Warbird

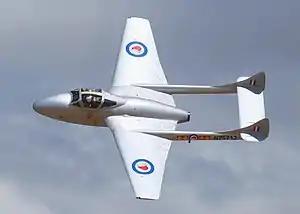
A restored, privately owned de Havilland Vampire warbird

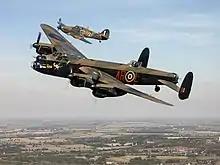
Lancaster B I "PA474" in 460 Squadron (RAAF) colours, escorted by Hurricane Mk.IIc LF363 in 249 Sqn livery operated by the Battle of Britain Memorial Flight.

Although the term originally implied piston-driven aircraft from the World War II era, it is now often extended to include all airworthy former military aircraft, including jet-powered aircraft and helicopters.